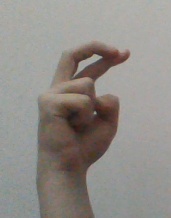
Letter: zay